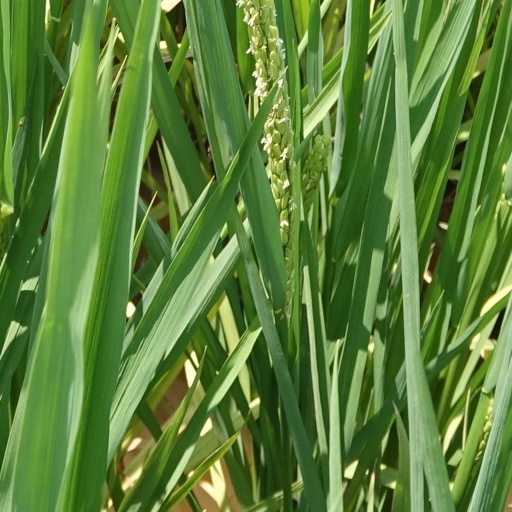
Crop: rice